Wesley Gordon (basketball)

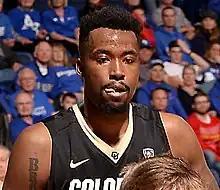
Gordon with Colorado in 2016

Wesley Gordon (born July 14, 1994) is an American professional basketball player for Spójnia Stargard of the Polish Basketball League (PLK). He played college basketball for Colorado Buffaloes from 2012 until 2017. Gordon entered the 2017 NBA draft, but he was not selected in the draft's two rounds.